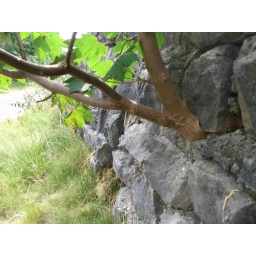
tree growing out of wall car park above Kilnsey village 290706